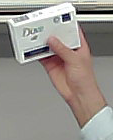
Product: dove_soap